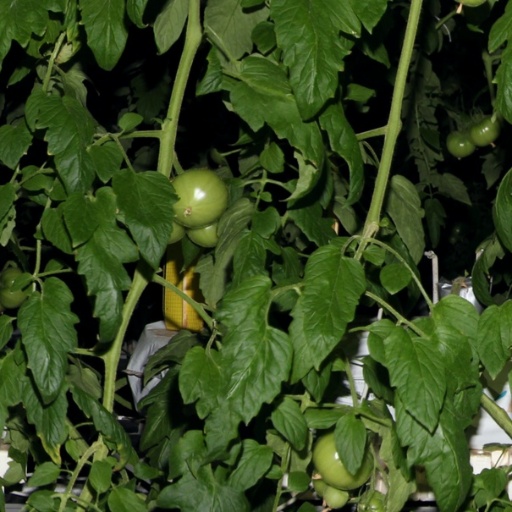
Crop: tomato